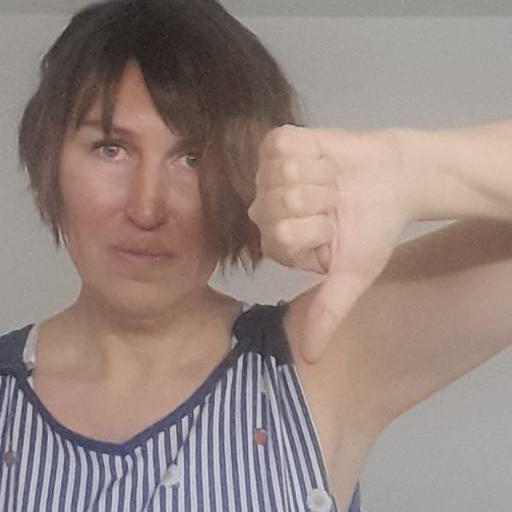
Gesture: dislike